Sun Oil Building

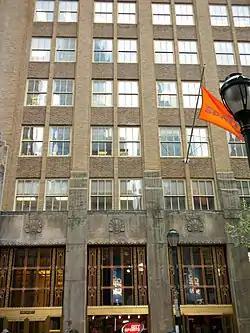
Sun Oil Building in Center City Philadelphia in April 2010

The Sun Oil Building is a historic building in the Center City area of Philadelphia, Pennsylvania. The 19-story Art Deco high-rise stands tall. It served as the headquarters of the Sun Oil Company from its erection in 1928 until Sun relocated in 1971.